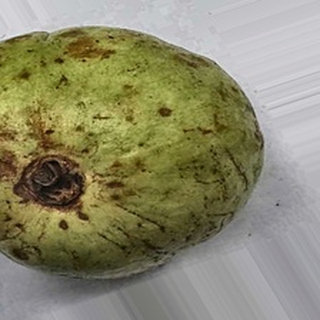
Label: guava_anthracnose